Tiger Lily Road

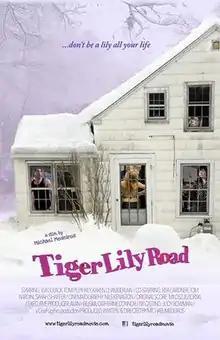
Film poster

Tiger Lily Road is a 2013 American comedy film written and directed by Michael Medeiros and starring Ilvi Dulack, Tom Pelphrey and Karen Chamberlain.